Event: Nepal Earthquake
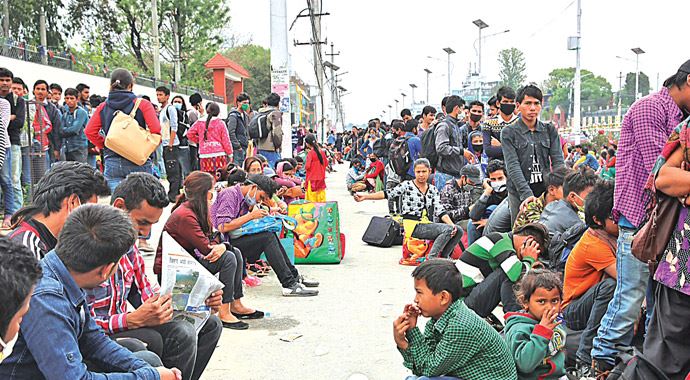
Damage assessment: no_damage